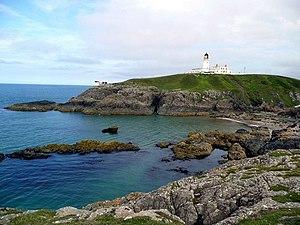
Le phare de Killantringan est un phare situé au nord de Portpatrick, dans le comté de Dumfries and Galloway dans le sud-ouest de l'Écosse. Le nom Killantringan est dérivé de « Cill shaint Ringain » - la chapelle de St Ringan, Ringan étant une variation médiévale de Ninian.